Women in music

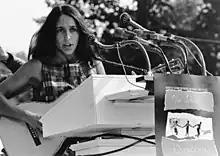
Joan Baez playing at the March on Washington in August 1963

Women were well represented in the late 1960s success of singer-songwriters who wrote in the confessional style of poets such as Anne Sexton and Sylvia Plath.